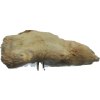
Label: ginger